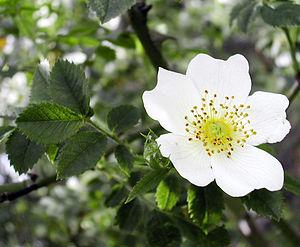
Le nombre réel d'espèces de rosiers fait l'objet de discussions. Certaines espèces sont si voisines qu'elles pourraient aisément être considérées comme des variations d'une seule espèce, tandis que d'autres montrent suffisamment de variation pour mériter d'être classées séparément. Généralement les listes d'espèces de rosiers recensent entre 100 et 150 espèces, la plupart des botanistes estimant que le nombre réel est probablement plus proche de la borne inférieure de cet intervalle.
Rosa section Caninae est l'une des onze sections du sous-genre Eurosa.